History of Galveston, Texas

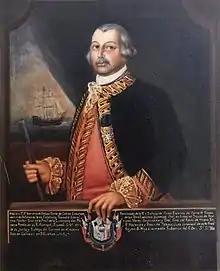
Bernardo de Gálvez, Count of Gálvez

Galveston Island was originally inhabited by members of the Karankawa and Akokisa tribes who used the name "Auia" for the island. In 1519, the Alonso Álvarez de Pineda expedition sailed past Galveston Island en route from the Florida peninsula to the Pánuco River. While Pineda may or may not have actually seen the island, Spain laid claim to the entire Gulf Coast, including Galveston Island, based on the 1519 Pineda expedition. Soon afterward, Cabeza de Vaca and his crew were shipwrecked on the island (or nearby) in November 1528, calling it ""Isla de Malhado"" ("Isle of Doom"), and from there began his famous trek to Mexico. Various Spanish explorers charting the region referred to the island as "Isla Blanca" ("White Island") and later "Isla de Aranjuez" ("Aranjuez Island"). In 1685 French explorer La Salle named the island "San Louis" ("Saint Louis") and the name became fixed for some time.